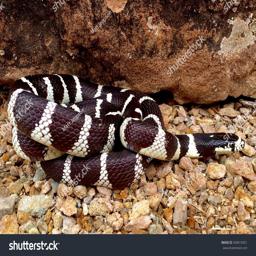
Animal: snakes